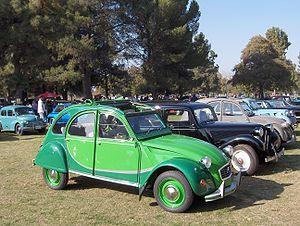
Le 15ᵉ arrondissement de Paris est l’un des vingt arrondissements de Paris. Il est situé sur la rive gauche de la Seine, dans le sud-ouest de la ville, et est le résultat de l’annexion des communes de Vaugirard et de Grenelle en 1860. Il s’agit du plus peuplé des arrondissements avec 235 178 habitants en 2017.